Dominican Army

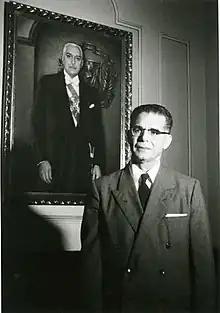
Balaguer in 1960

However, in the Dominican Restoration War, given the impossibility of the Spanish forces to control "the insurrectionists," the validity of the doctrine of the disappeared Dominican Army would have to operate in a double sense, since on the one hand it was necessary to activate the reserves to defend the Spanish State and on the other hand, officers of that old armed body were going to lead the people in arms against the order of things of the Spanish annexation, thus producing a war of national liberation unprecedented in our history, both for It makes it bloody, as if because of its high intensity.